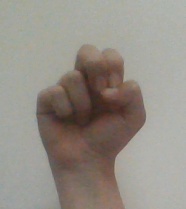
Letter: gaaf